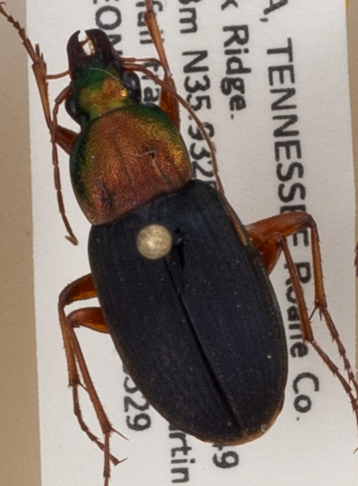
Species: Chlaenius emarginatus
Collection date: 2019-05-29
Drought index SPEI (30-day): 0.32
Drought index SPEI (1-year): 2.09
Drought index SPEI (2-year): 2.09